Kenny Roberts

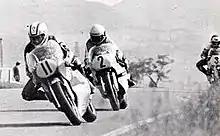
Roberts (2) follows Marco Lucchinelli (11) during the 1978 Nations Grand Prix at Mugello. Roberts would eventually go on to win the race.

Roberts then traveled to England with a team of American riders to compete against a British riding team in the 1974 Transatlantic Trophy match races. The Transatlantic Trophy match races pitted the best British riders against the top American road racers on 750cc motorcycles in a six-race series in England. The conventional wisdom at the time was that American riders, who competed mostly in dirt track races, could not race on asphalt at the same level as the British riders, who specialized in road racing events. Roberts dispelled any such notions by winning three of the six races and finishing second in the remaining three races. Roberts was the top individual points scorer in the event with 93 points, five more than Barry Sheene, the top British rider.